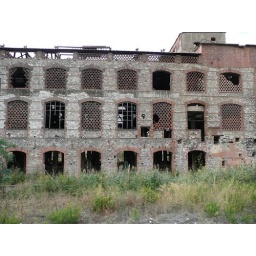
We met this building just after the stop in the tank's train stations... it was an amazing scene...